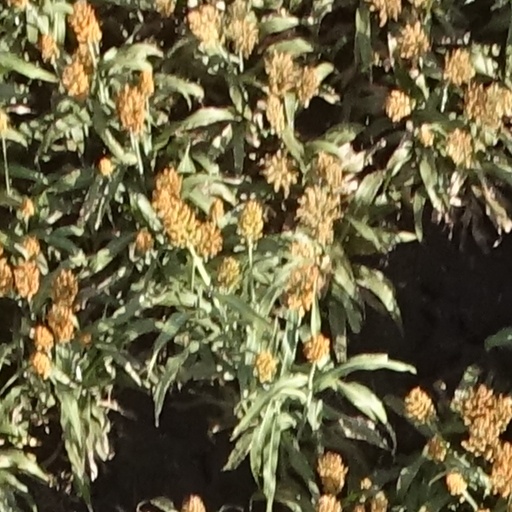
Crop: sorghum